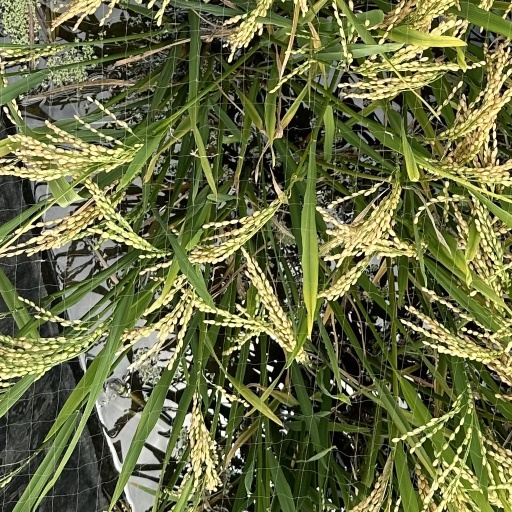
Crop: rice